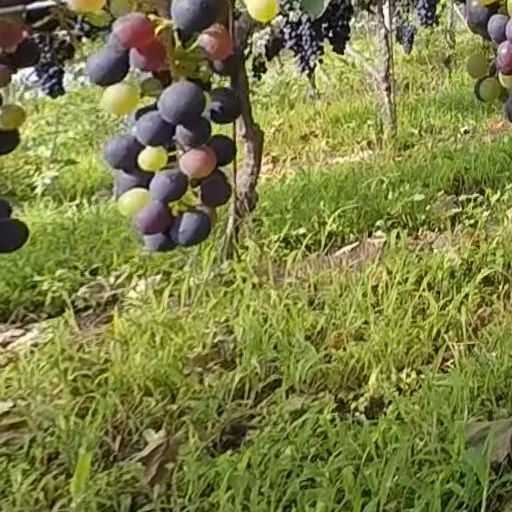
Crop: grape